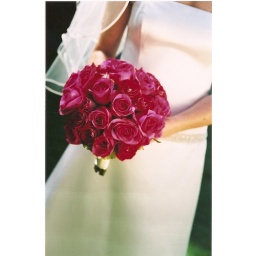
3 dozen roses make this bouquet slightly larger than salad place size in a handtied style.